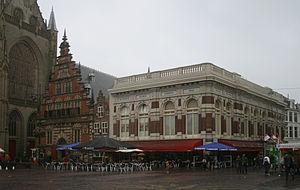
La Verweyhal est un édifice historique de style néo-classique, érigé vers 1880, et sis sur la Grand’Place de Haarlem, mais avec entrée sur la rue adjacente Grote Houtstraat. Le bâtiment servit d’abord à abriter une association culturelle, puis connut diverses destinations, avant d’être réaménagé en musée au début des années 1990.